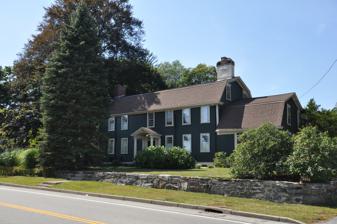
Building: Capt. Oliver Gardiner House
Country: United States of America
Year built: 1750
Historic house in Rhode Island, United States United States historic place Capt. Oliver Gardiner House U.S. National Register of Historic Places Show map of Rhode Island Show map of the United States Location 4451 Post Road, Warwick, Rhode Island Coordinates 41°40′10″N 71°26′57″W / 41.66944°N 71.44917°W / 41.66944; -71.44917 Built 1750 Architectural style Colonial MPS Warwick MRA NRHP reference No. 83000167 Added to NRHP August 18, 1983 Captain Oliver Gardiner House is a historic house prominently located in Warwick, Rhode Island .  Built about 1750, it is a 2 + 1 ⁄ 2 -story wood-frame structure with a gambrel roof.  Its main facade has six irregularly-spaced bays, with a centrally positioned entrance.  The house is unusual for its period in that it has a large central hallway, a feature not commonly seen until the Federal period.  Oliver Gardiner, its first owner, was a ship's captain. The house was listed on the National Register of Historic Places in 1983. See also National Register of Historic Places listings in Kent County, Rhode Island References